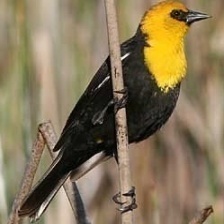
Species: YELLOW HEADED BLACKBIRD
Scientific name: XANTHOCEPHALUS